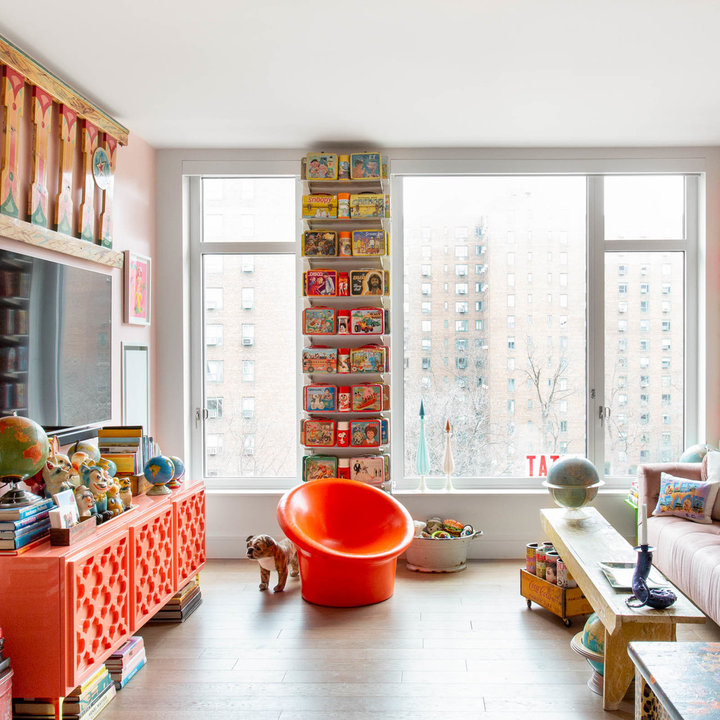
Style: Vintage